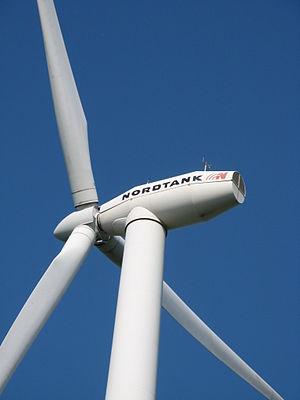
Une transmission est un dispositif mécanique permettant de transmettre, ou convertir, un mouvement d'une pièce à une autre. Cet élément de la chaine d'énergie a pour fonction l'adaptation du couple et de la vitesse entre l'organe moteur et l'organe entraîné.